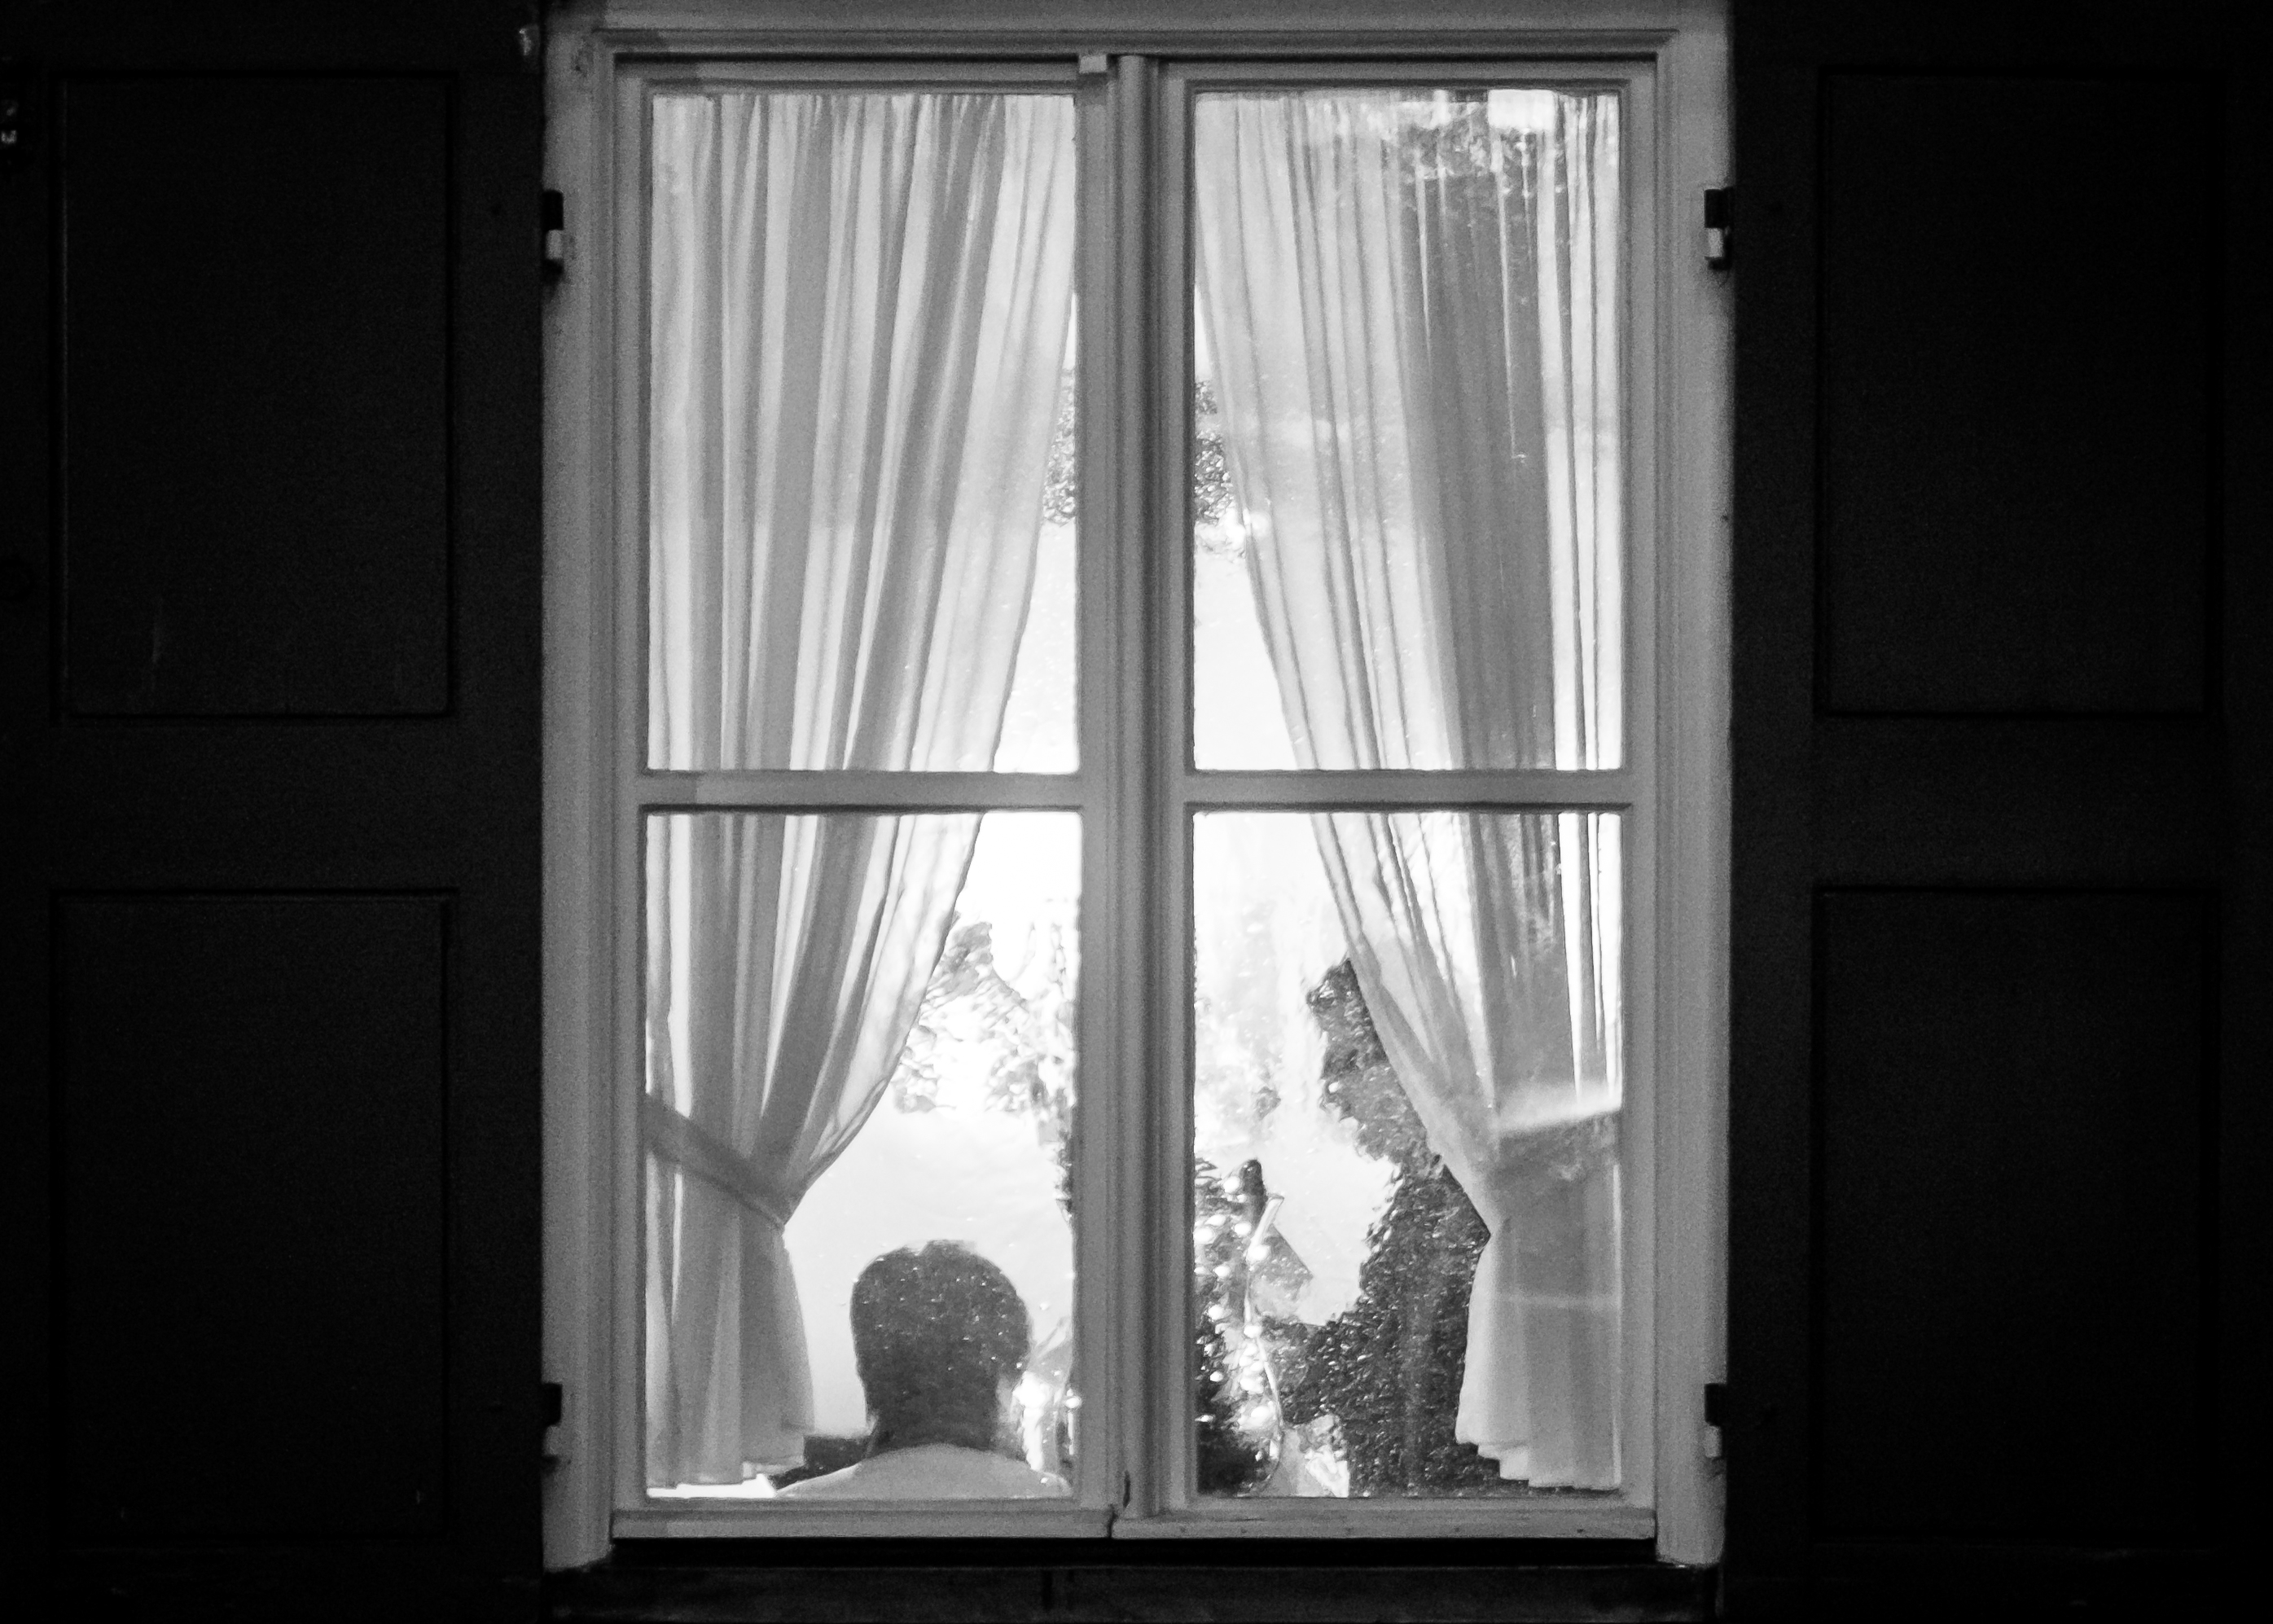
black and white, people, white, street, night, window, city, explore, evening, frame, curtain, black, room, monochrome, lighting, decor, material, interior design, textile, streetphotography, flickr, bw, blackandwhite, project, candid, creativecommons, head, stadt, germany, deutschland, nacht, fenster, sw, abend, scene, bayern, bavaria, schwarzweis, 75, kopf, menschen, strase, unposed, ungestellt, strasenfotografie, scheibe, 365, 366, augsburg, erwachsener, fujixt1, fujifilmxt1, project365, projekt, szene, adult, photoaday, pictureaday, project366, streettog, tog, zweisichtde, zweisichtig, querformat, rahmen, landscapeformat, eve, monochrome photography, window covering, window treatment